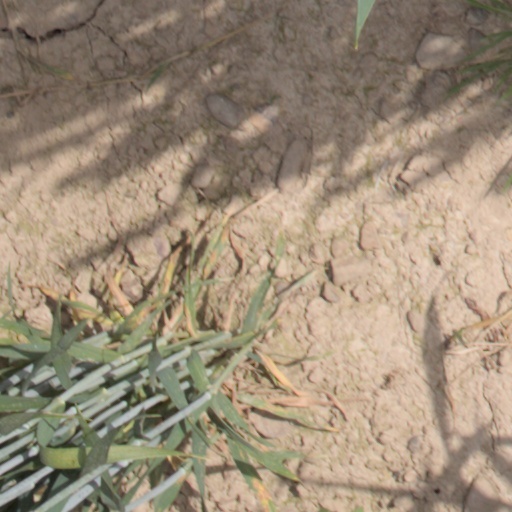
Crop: wheat